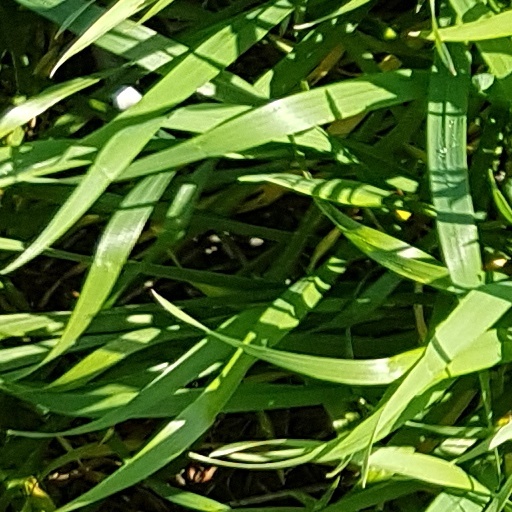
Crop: wheat